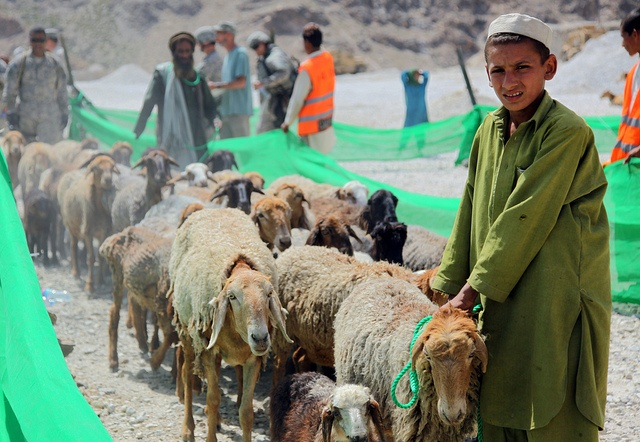
A young boy leading a flock of sheep through a desert landscape.
A boy with a herd of sheep follwong behind him
Young and old men herding a large group of llamas.
Small boy in green clothing herding sheep in front of men.
A man is standing next to a lot of goats in a line